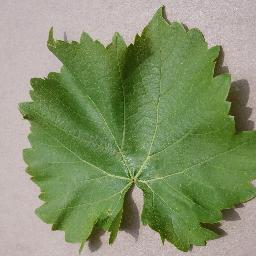
Label: Grape___healthy